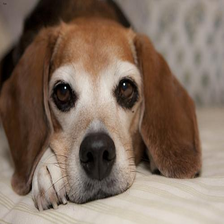
Species: dog
Breed: beagle